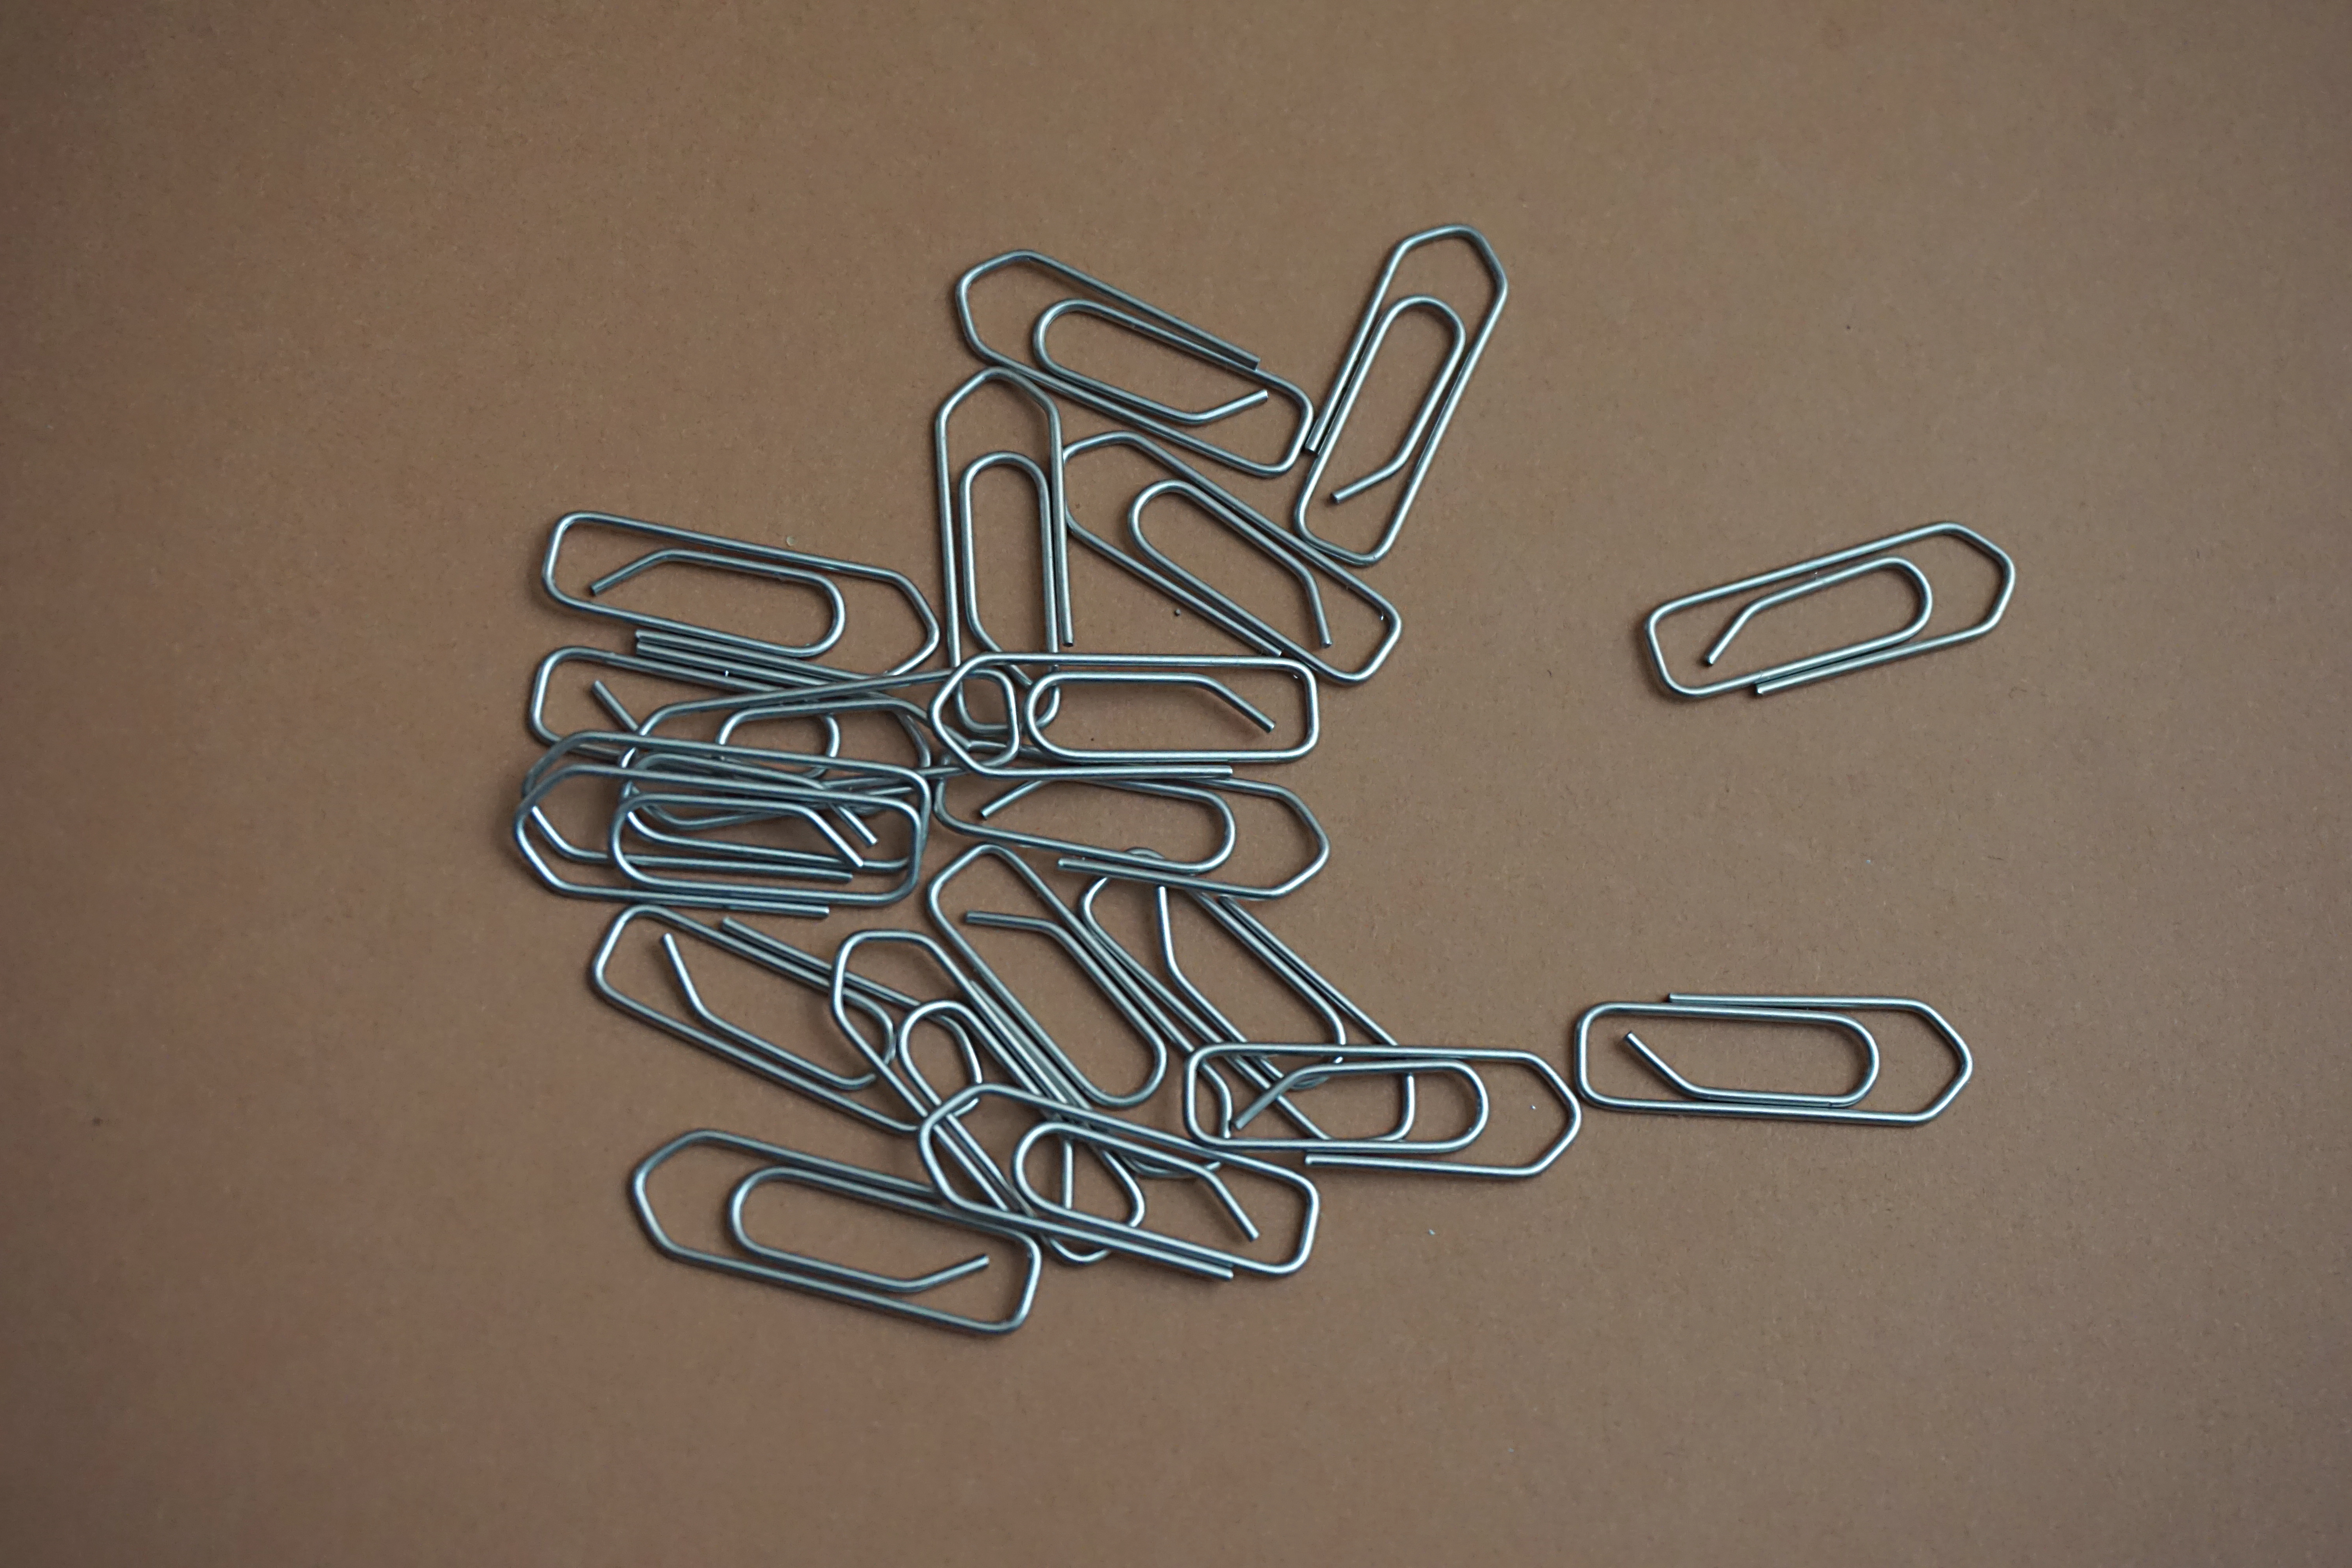
hand, number, line, symbol, brand, font, sketch, drawing, illustration, logo, calligraphy, attachment, paper clips